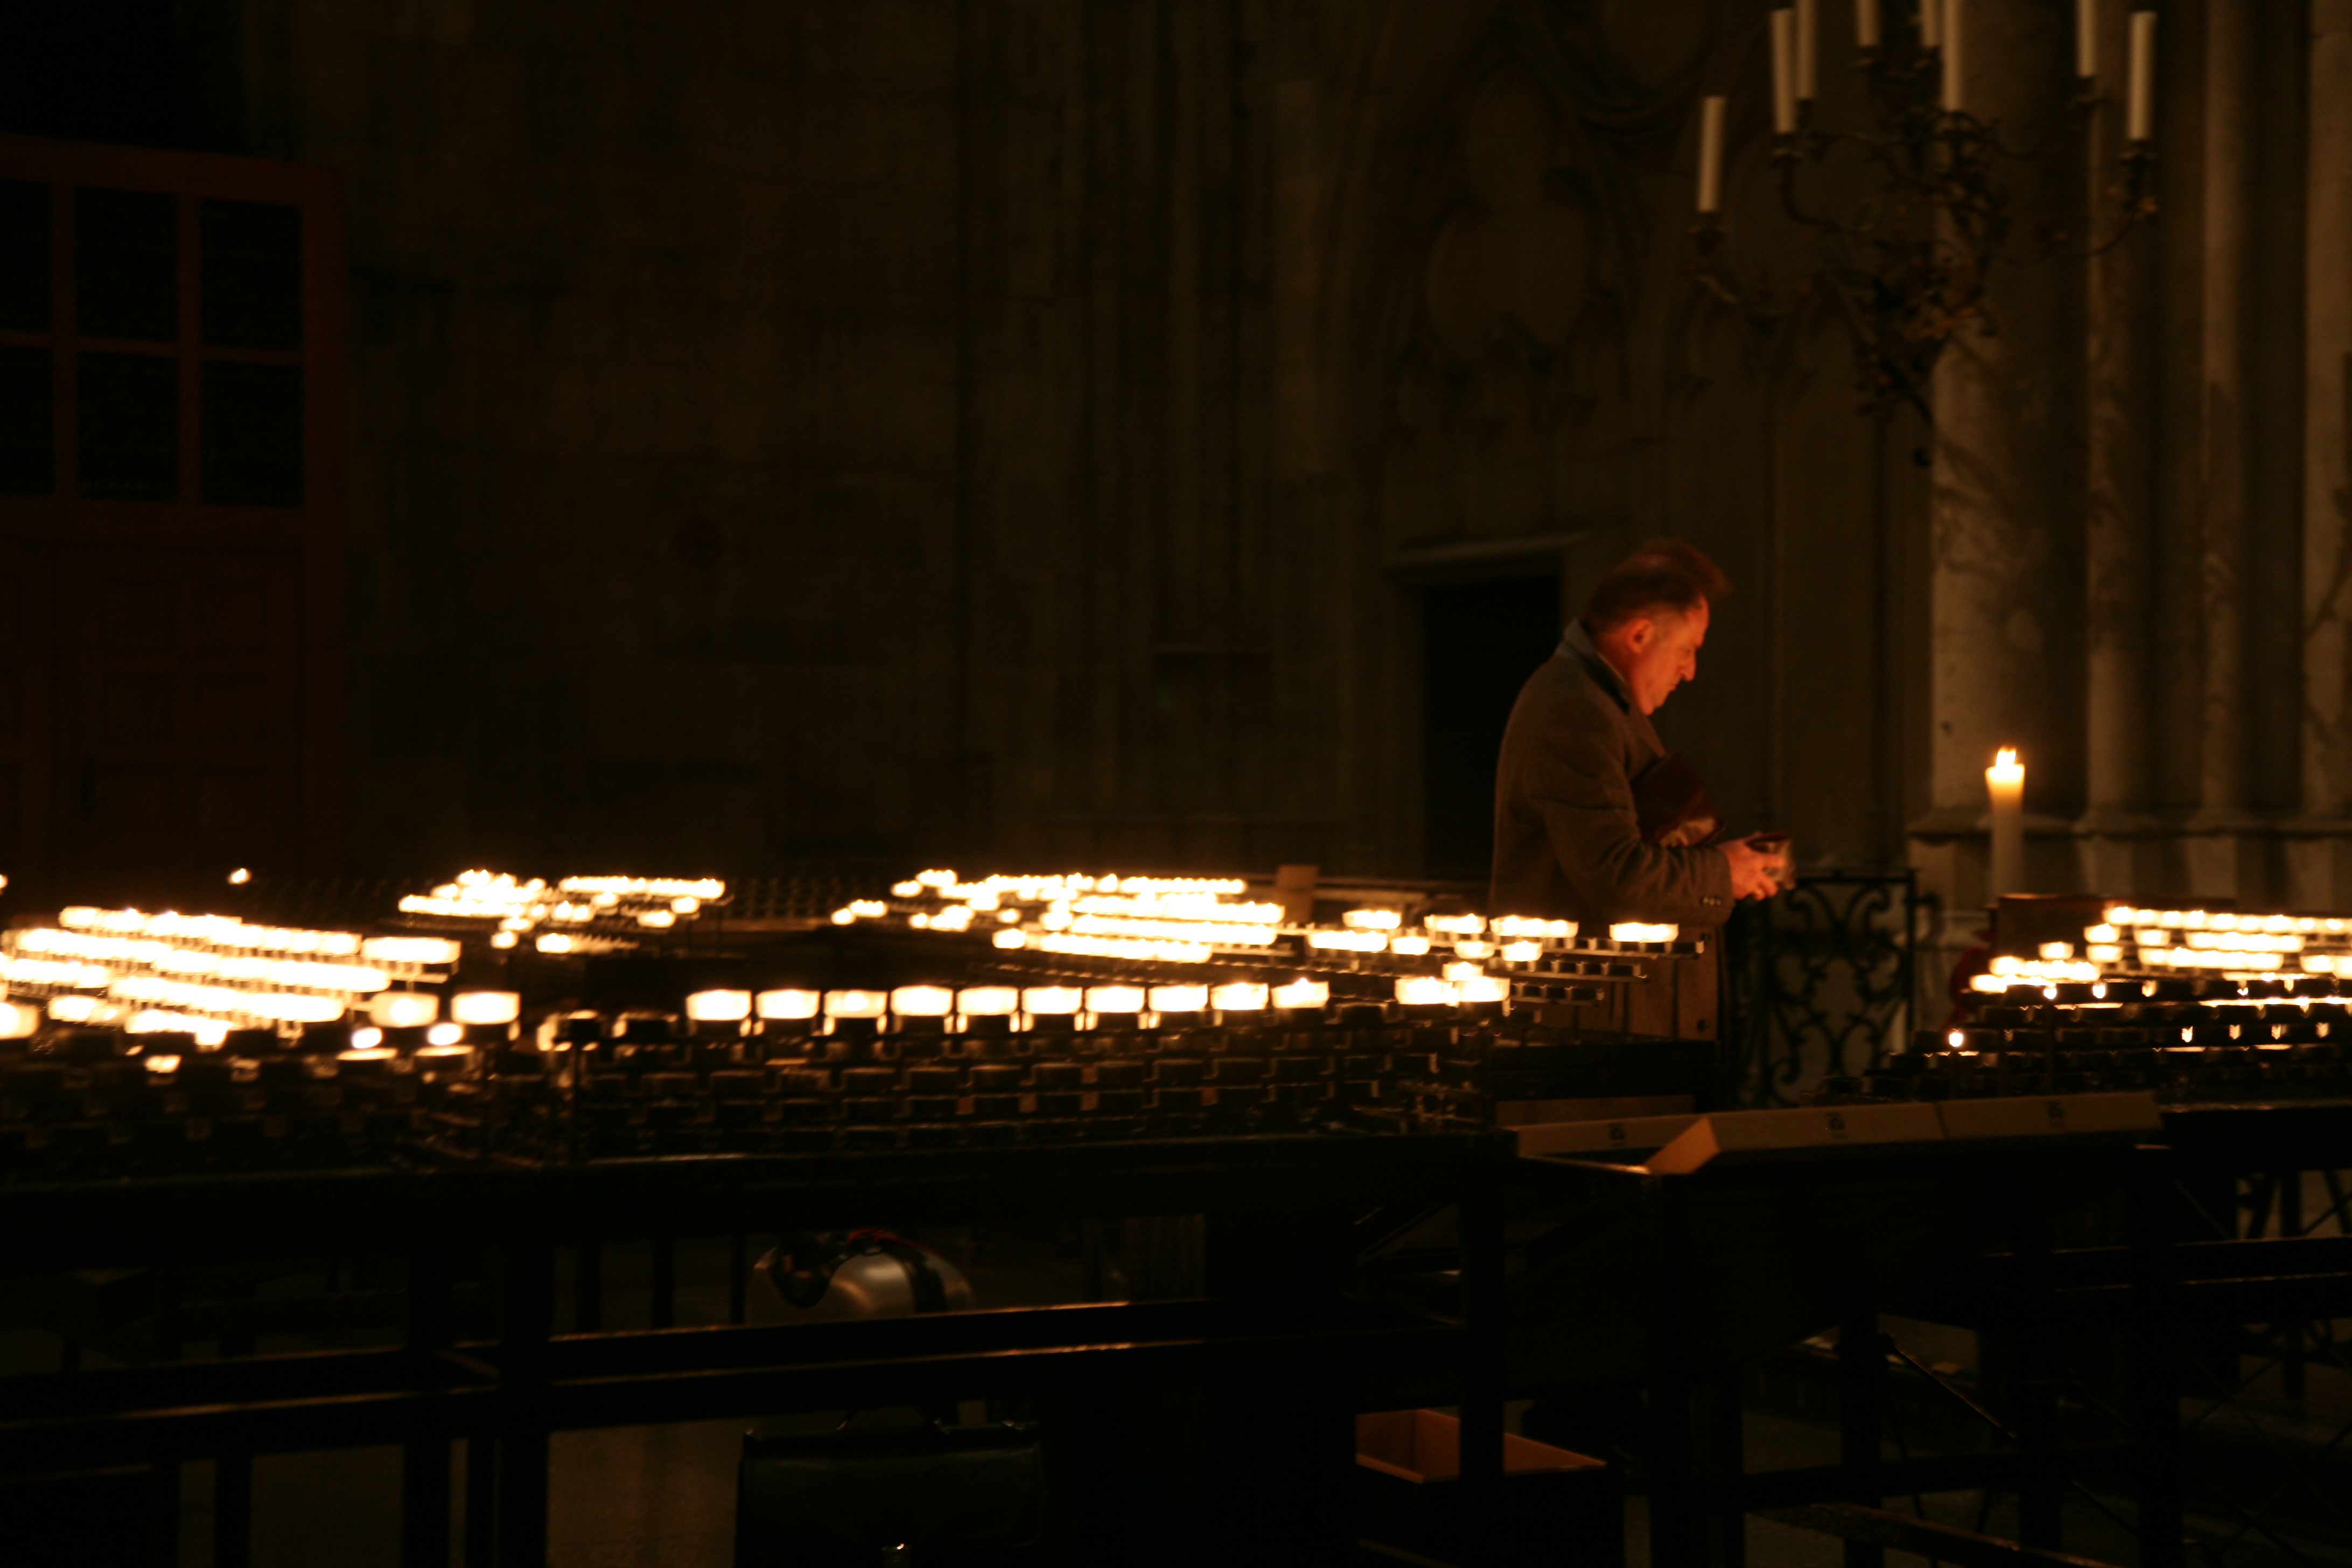
light, night, evening, darkness, candle, lighting, gothic, vela, stage, prayer, cologne, koln, kirche, kerze, bougie, nordrheinwestfalen, kathedrale, gothique, gotik, gebet, k lnerdom, oraci n